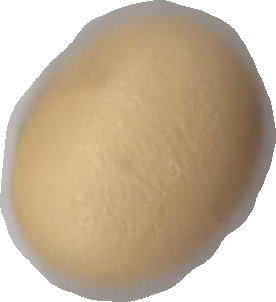
Variety: Dega